Zak Starkey

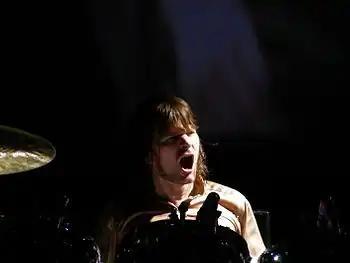
Starkey on stage with the Who in 2008

On 30 March 2010, he played with the band during their performance of "Quadrophenia" at the Royal Albert Hall in aid of the Teenage Cancer Trust.